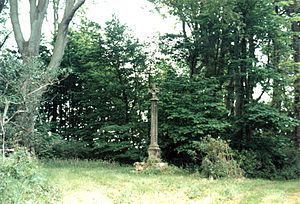
Slaget ved Alnwick (1093) / Slaget
'Malcolm's Cross' siges at markere det stod, hvor Malcolm 3. af Skotland blev dræbt under angrebet på Alnwick Castle i 1093.
Slaget ved Alnwick var et slag der foregik den 13. november 1093 mellem Malcolm 3. af Skotland, også kendt som Malcolm Canmore, og Robert Mowbray fra Kongeriget England nær byen Alnwick i Northumberland, England. Malcolm blev dræbt under slaget.